W.H. Everhardt House

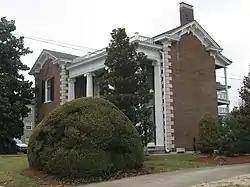

The W. H. Everhardt House, at 1223 College St. in Bowling Green, Kentucky, was built in 1879. It was listed on the National Register of Historic Places in 1979.